Napoleon I's second abdication

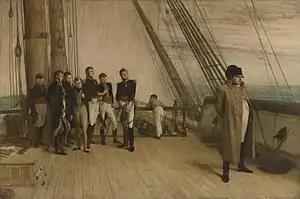
"Napoleon on Board the Bellerophon", exhibited in 1880 by Sir William Quiller Orchardson. Orchardson depicts the morning of 23 July 1815, as Napoleon watches the French shoreline recede.

Napoleon abdicated on 22 June 1815, in favour of his son Napoleon II. On 24 June, the Provisional Government then proclaimed his abdication to France and the rest of the world.